Scandal season 5

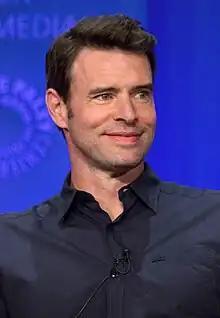
Scott Foley directed an episode for the season.

Shonda Rhimes said in an interview that the fifth season will begin only a few days after the events in the fourth-season finale. She stated that the fifth season will see Olivia and Fitz the only people standing in a single piece, as she said "The world had been fairly blown apart for everybody except Olivia and Fitz. Everybody else was in a fairly blown apart place ... We pick up right there in that environment and we see what happens next." Rhimes continued talking about Cyrus and Mellie and their situation of not being in the White House anymore.